Not Quite Human 2

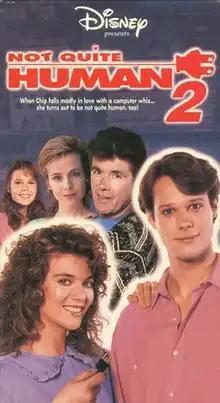
Official release poster

Not Quite Human 2 is a 1989 American science fiction comedy television film written and directed by Eric Luke and starring Jay Underwood, Alan Thicke, and Robyn Lively. As the second of three films in a series based on the "Not Quite Human" novels by Seth McEvoy, it follows the social development of an android that is designed to appear human, this time as he enrolls in college and is on his own for the first time. The filming locations were Arizona State University, Tempe High School, Tempe, Scottsdale, and Phoenix.